Olav Zipser

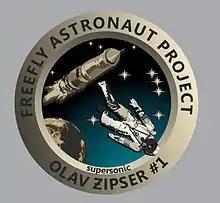
Official FreeFly Astronaut Space patch

Founded by Olav Zipser In 2009, The FreeFly Astronaut Project is a scientific research mission toward the development of appropriate techniques and survival suits for high-altitude and low Earth orbit emergency re-entry survival and rescue situations.